Militant Liberty: A Program of Evaluation and Assessment of Freedom

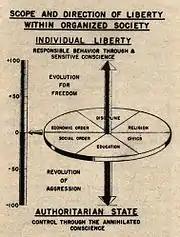
Scope and Direction of Liberty in an Organized Society

The strength of the Free World ideology is that an individual has the right to choose his own prerogatives. This also proves to be the Free World Ideology's weakness as freedom of choice often results in a lack of coordinated direction. According to free people, democracy will not work without the element of the sensitive, conscience of an individual. Without causes with support liberty, such as freedom of speech and freedom of press, free enterprises will not work. Without this individual conscience, power struggles begin among man and it becomes a materialistic competition for survival. "Without the sensitive individual conscience, even the dignity of man is a myth, for without a conscience man is not dignified." The collective will shared by all peoples to remain free is the greatest strength of the free people. However, this common desire lacks coordinated direction and therefore becomes the Free World ideology's greatest weakness.